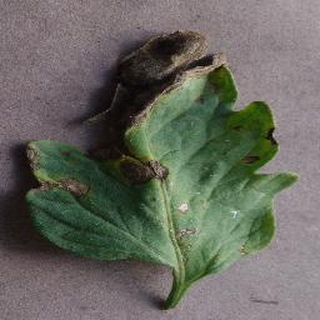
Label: tomato_early_blight